Chandannagar

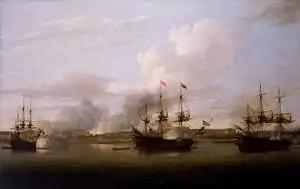
The capture of the position of Chandannagore in 1757 by the Royal Navy.

As per 2011 Census of India Chandannagar had a total population of 166,867 of which 84,009 (50.3%) were males and 82,858 (49.7%) were females. The population below 6 years was 11,826. The total number of literates in Chandannagar was 139,005 (89.65% of the population over 6 years).